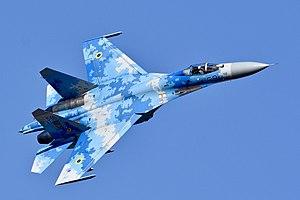
La Force aérienne ukrainienne est la branche aérienne des forces armées ukrainiennes. L’état-major de la force aérienne ukrainienne se situe dans la ville de Vinnitsa. Lorsque l'Union soviétique fut dissoute en 1991, un grand nombre d'appareils ont été laissés sur le territoire ukrainien. Depuis, la Force aérienne ukrainienne a eu une réduction de ses effectifs et une modernisation de ses forces. Mais en dépit de ces efforts, le stock principal de la force aérienne se compose d'avions de fabrication soviétique. En 2014, 43 000 personnes et 247 avions sont en service dans l'armée de l'air ukrainienne et les forces de défense aérienne.